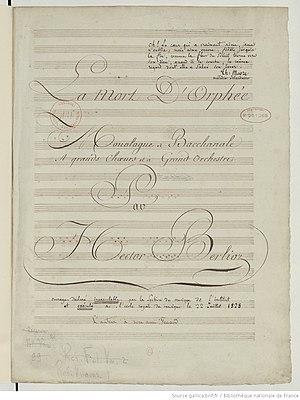
page de titre du manuscrit de ""La mort d'Orphée"" d'Hector Berlioz, cantate pour le prix de Rome, 1827"
Le compositeur français Hector Berlioz a concouru quatre fois pour le prix de Rome, qu'il a fini par remporter en 1830. Pour participer, il fallait écrire une cantate sur un texte donné par le jury. Les efforts de Berlioz pour obtenir ce prix sont exposés en détail dans les chapitres XXII à XXX de ses Mémoires. Il considérait en effet ce concours comme la première étape de son combat contre le conservatisme, représenté à l'époque par un jury réunissant des musiciens tels que Cherubini, Boieldieu ou encore Berton, lequel, à la différence des deux autres, a cessé depuis longtemps d'être joué. Le séjour de Berlioz en Italie à la suite de son succès aura une grande influence sur certaines de ses œuvres postérieures comme Benvenuto Cellini ou Harold en Italie. Par la suite l'auteur a détruit presque complètement les partitions de deux de ces cantates, mais réutilisé une partie des autres dans diverses œuvres.